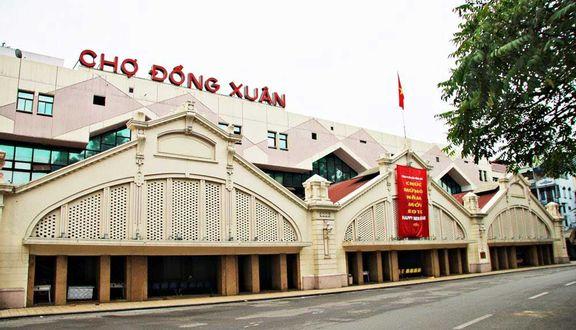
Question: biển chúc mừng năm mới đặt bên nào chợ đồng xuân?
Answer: đặt bên trái chợ đồng xuân